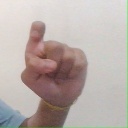
अक्षर: इ